Branchinecta sandiegonensis

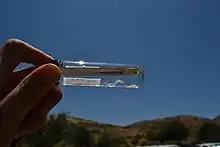
A sample of "B. sandiegonensis" taken for research (2010-02-01).

"B. sandiegonensis" has also been the subject of several studies on population genetics in an effort to better understand the fairy shrimp itself and the effects of habitat loss. A study on 50 vernal pools from 23 vernal pool complexes found that genetic differentation among "B. sandiegonensis" varies significantly, concluding that each complex needs to be viewed as a distinct management unit in order to strengthen conservation efforts.